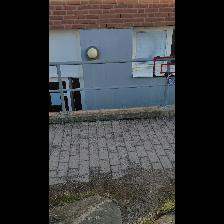
Label: NonHuman